Answer in natural language. Which point is closer to the camera taking this photo, point B  or point C? Choose between the following options: C or B
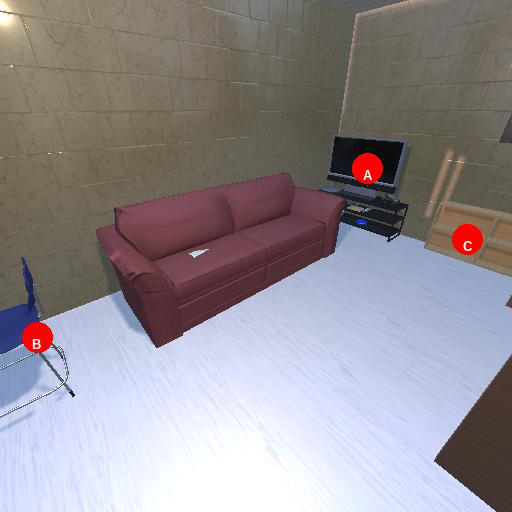
<answer>B</answer>